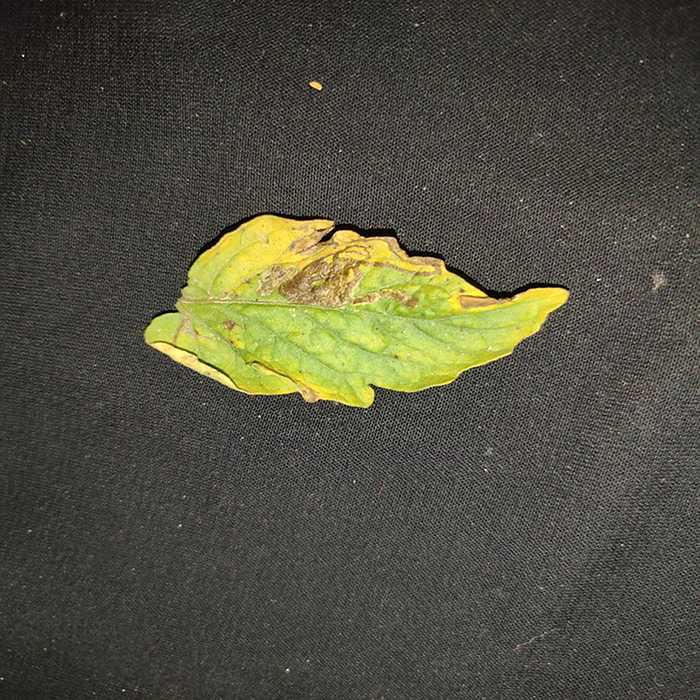
Plant: Tomato
Label: Tomato Bacterial spot